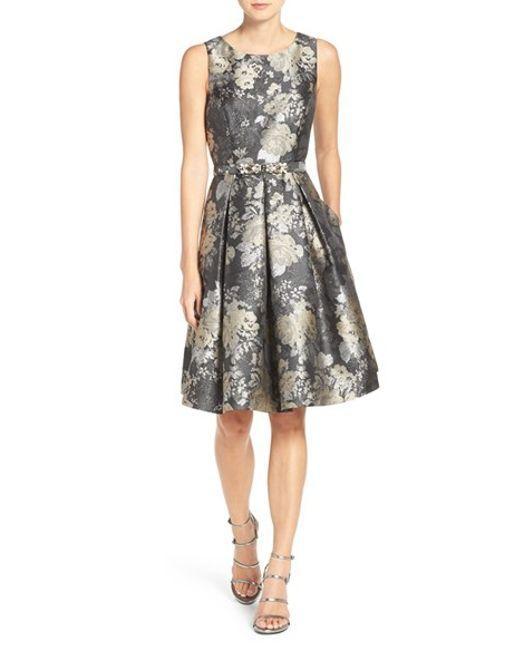
Damen ärmelloses Asche Hintergrund Organza Hochzeitsgast Outfit mit Riemen Sandalen